Münch (motorcycles)

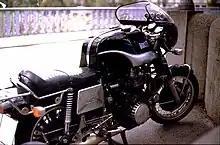
Münch 1200 TTS-E right side

In 1966 he created the "Mammut", installing an NSU 996 cc overhead camshaft, 4 cylinder automobile engine with 55 hp into a tubular loop frame of his own construction. The machine weighed a reasonable 480 lbs, with a maximum speed of 115 mph – good for the era. The front brake was a massive magnesium casting.